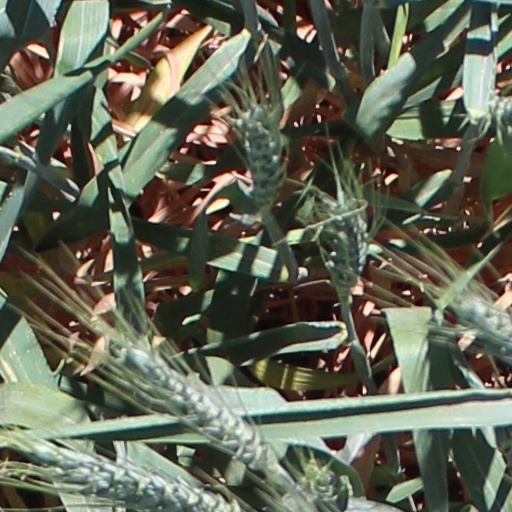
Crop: wheat